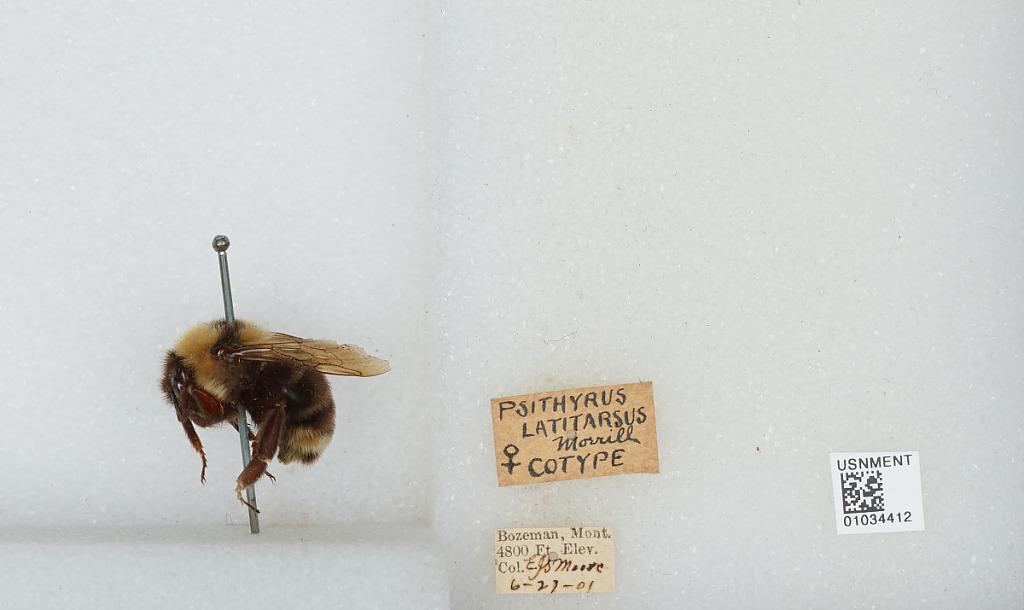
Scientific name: Bombus (Psithyrus) suckleyi Greene
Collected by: E. Moore
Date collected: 1901-6-27
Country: United States
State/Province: Montana
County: Gallatin
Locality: Bozeman
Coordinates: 45.6778, -111.047